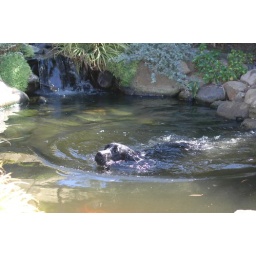
My bear swimming in my mom's 2,500 gallon koi pond.